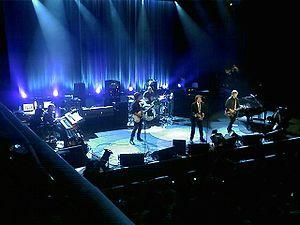
Sir James Paul McCartney, né le 18 juin 1942 à Liverpool, est un auteur-compositeur-interprète et multi-instrumentiste britannique. Il commence sa carrière en tant que bassiste et chanteur du groupe The Beatles, qui connaît un succès planétaire au cours des années 1960. Après l'enregistrement de deux albums solo, McCartney fonde Wings, rencontrant également le succès au cours des années 1970, avant de continuer de nouveau en solo jusqu'à nos jours. Nommé membre de l'ordre de l'Empire britannique dès 1964, il est anobli en 1996 par la reine Élisabeth II puis fait compagnon d'honneur en 2017 pour services rendus aux arts. En 2010, il reçoit également les Kennedy Center Honors.